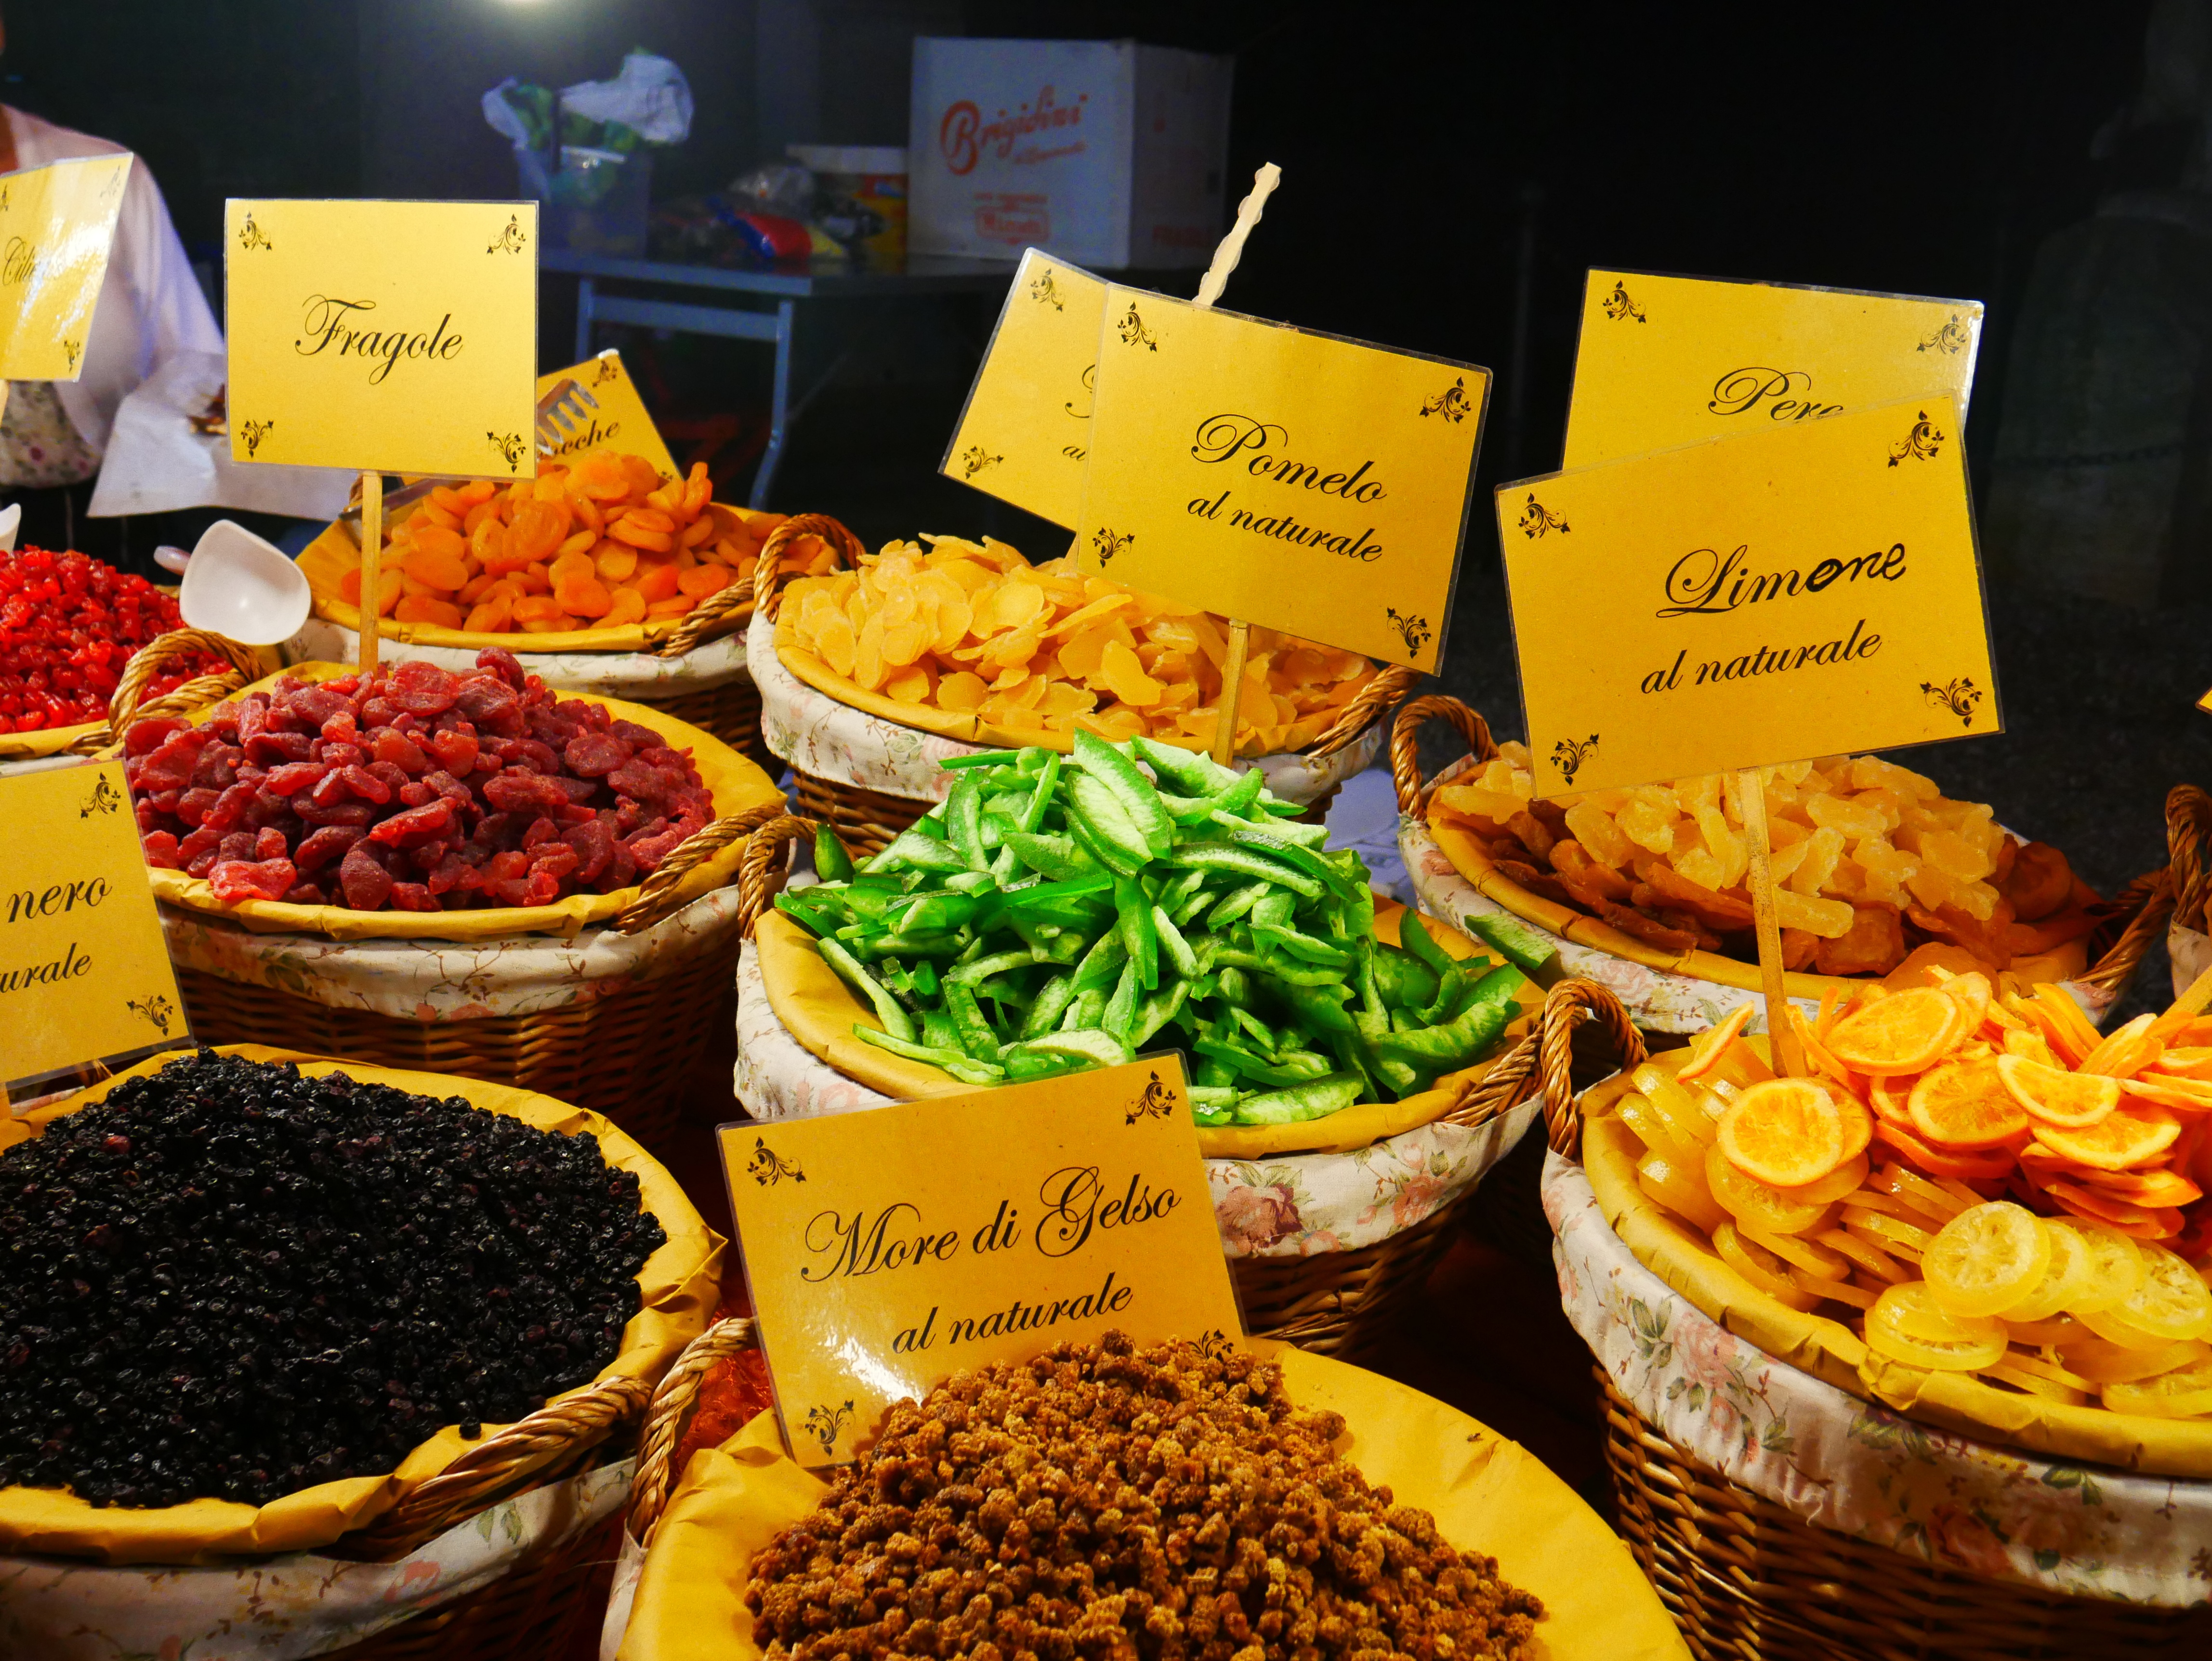
fruit, city, dish, meal, food, vendor, vegetable, color, market, dried, colorful, cuisine, public space, market stall, fruits, sell, sense, human settlement